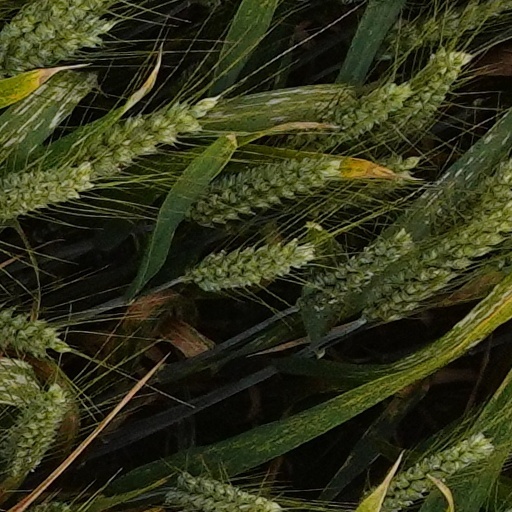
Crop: wheat